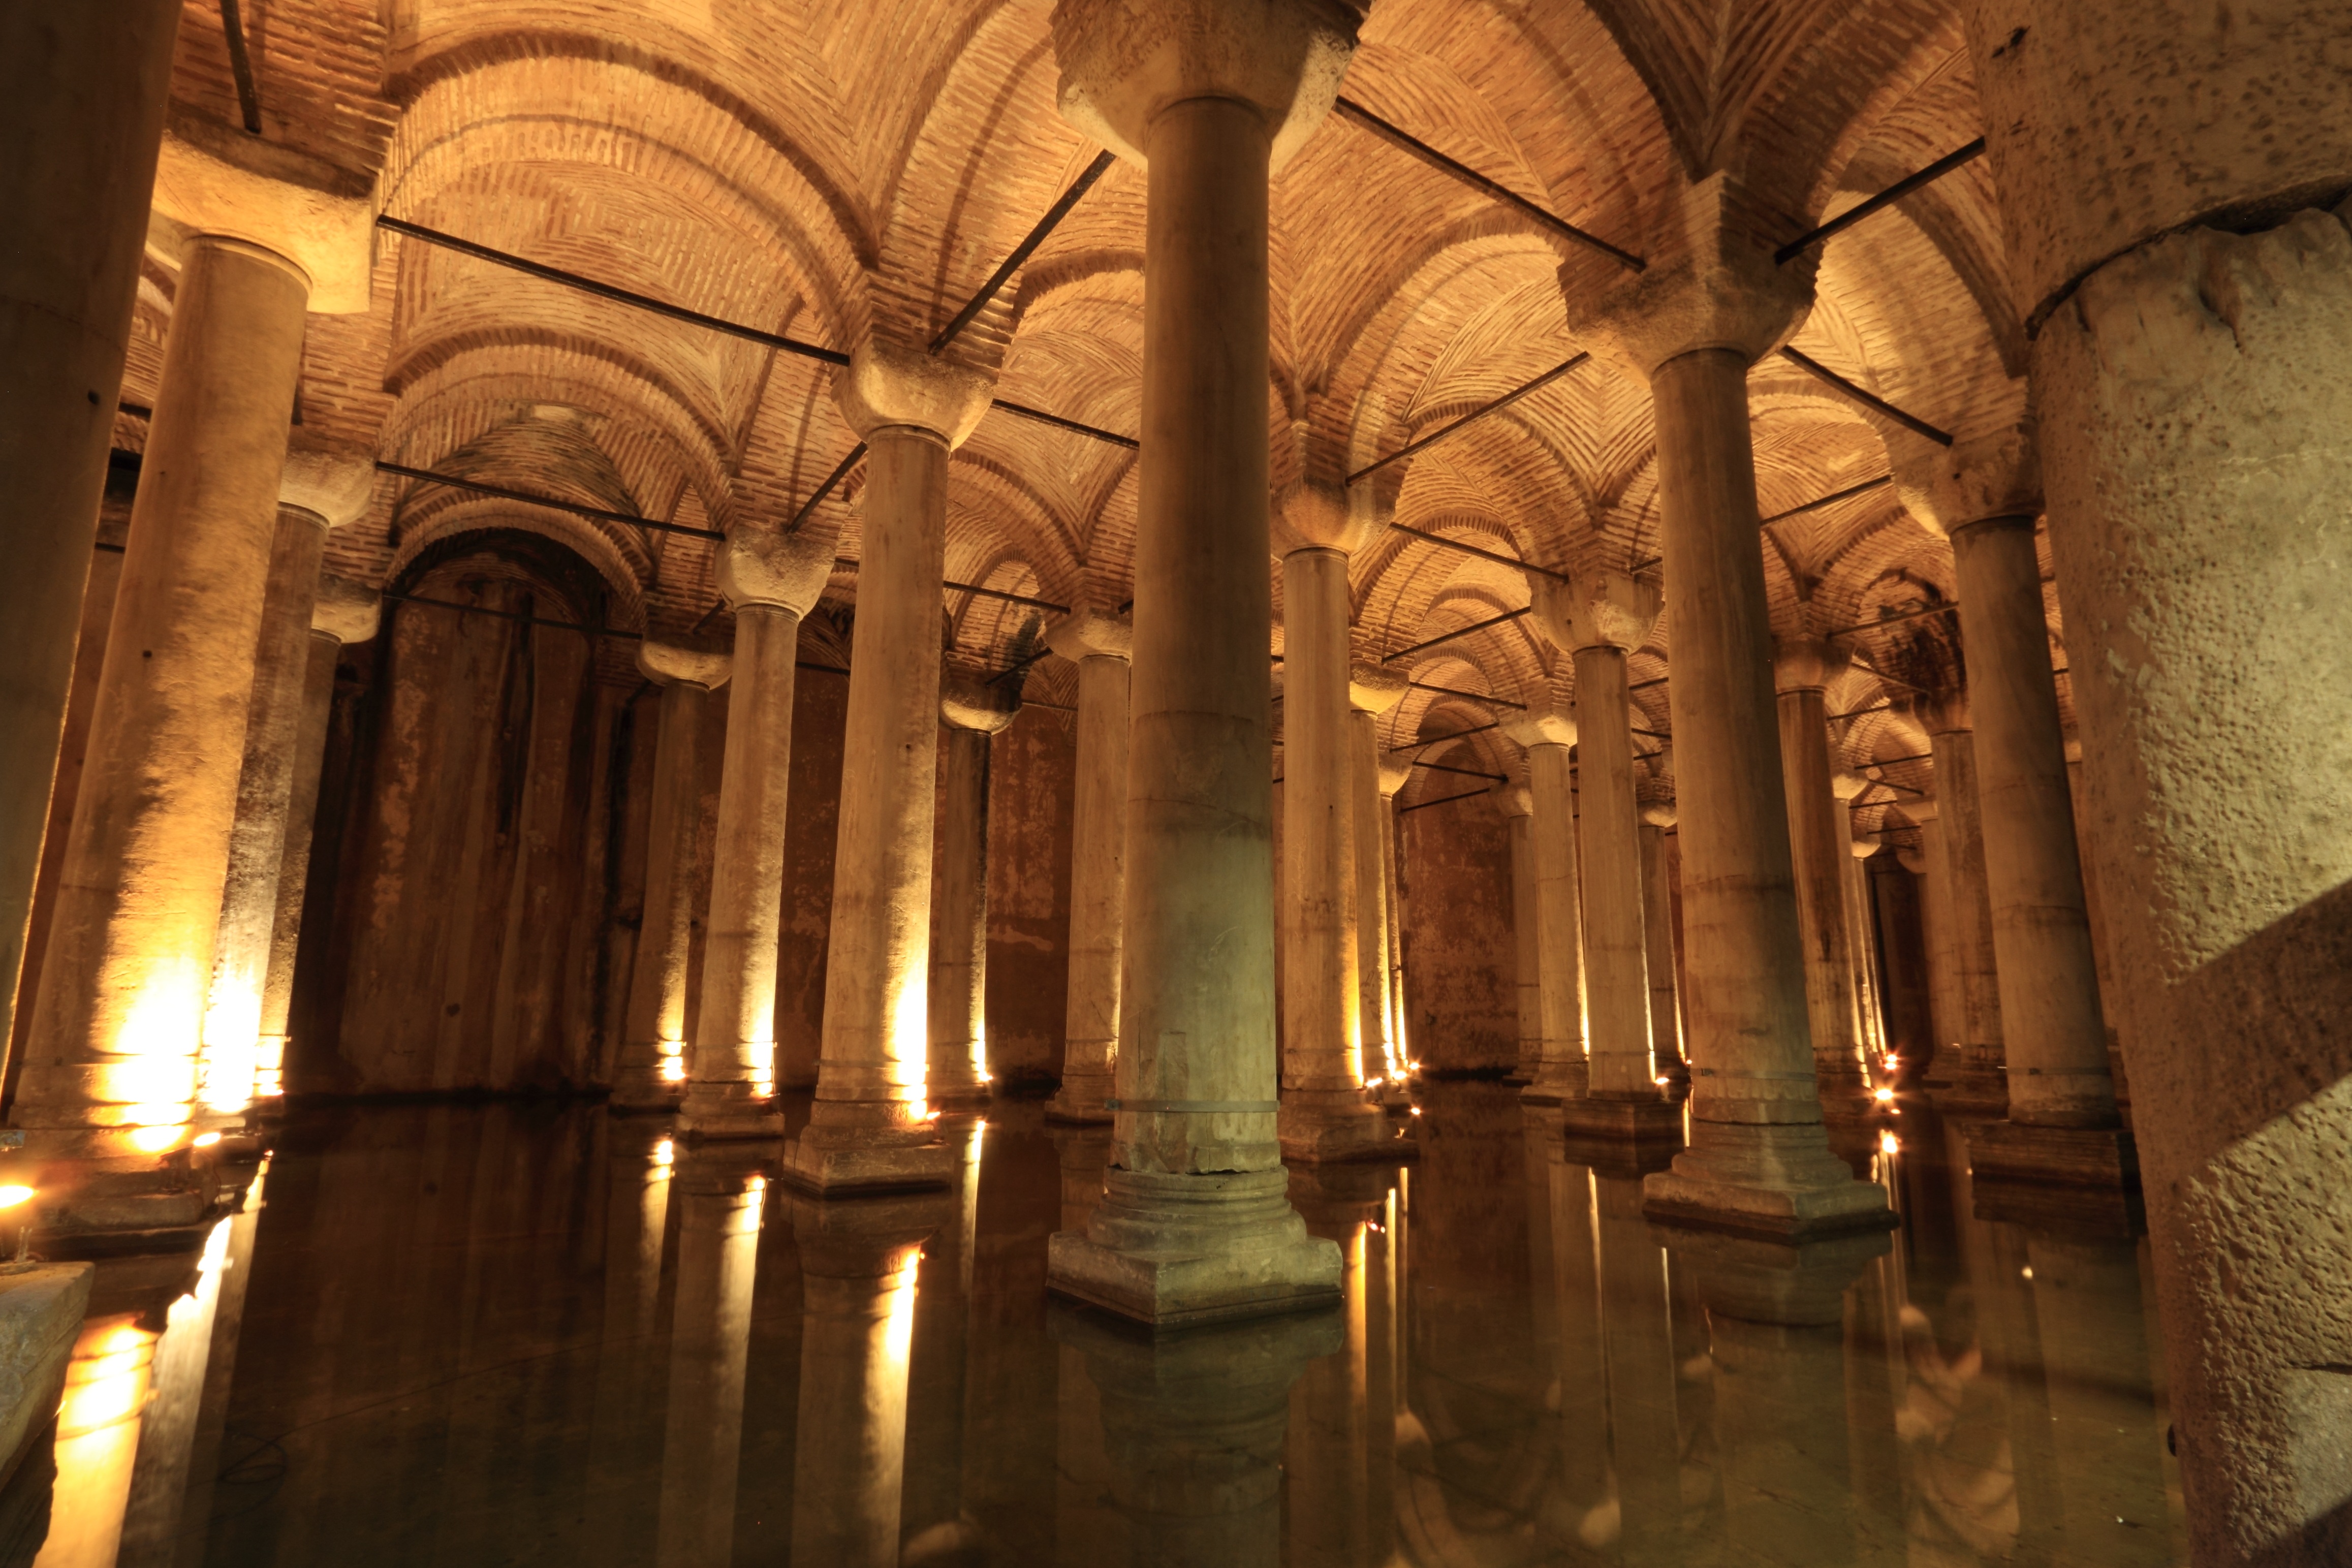
architecture, building, palace, underground, arch, church, cathedral, chapel, historic, place of worship, temple, turkey, monastery, istanbul, famous, basilica, cistern, crypt, water reservoir, ancient history